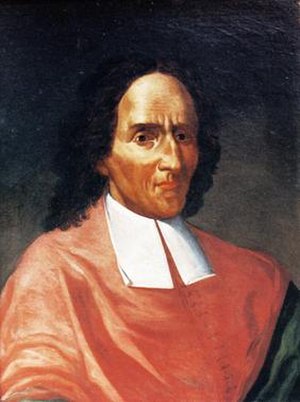
Giambattista Vico
Giovanni Battista Vico var en italiensk historie- og retsfilosof, kendt for værket fra 1725 Scienza Nuova, "Den nye Videnskab", hvor han fremlægger en historieteori med fokus på historien som menneskeskabt og ikke skæbnebestemt.